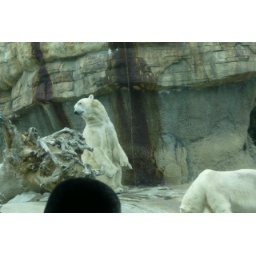
Polar bear without green crap growing in their fur